Carrie Meek

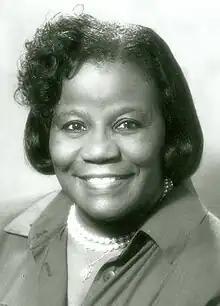
Meek in 1993

Carrie Mae Meek (née Pittman; April 29, 1926November 28, 2021) was the United States representative for Florida's 17th congressional district. She was the first African American since the Reconstruction era elected to represent Florida in the United States Congress. An educator, legislator, stateswoman and a member of the Democratic Party, she served from 1979 to 1982 in the Florida House of Representatives, from 1982 to 1992 in the Florida Senate, and from 1993 to 2003, as a congresswoman in the United States House of Representatives. She was the founder of the Carrie Meek Foundation.